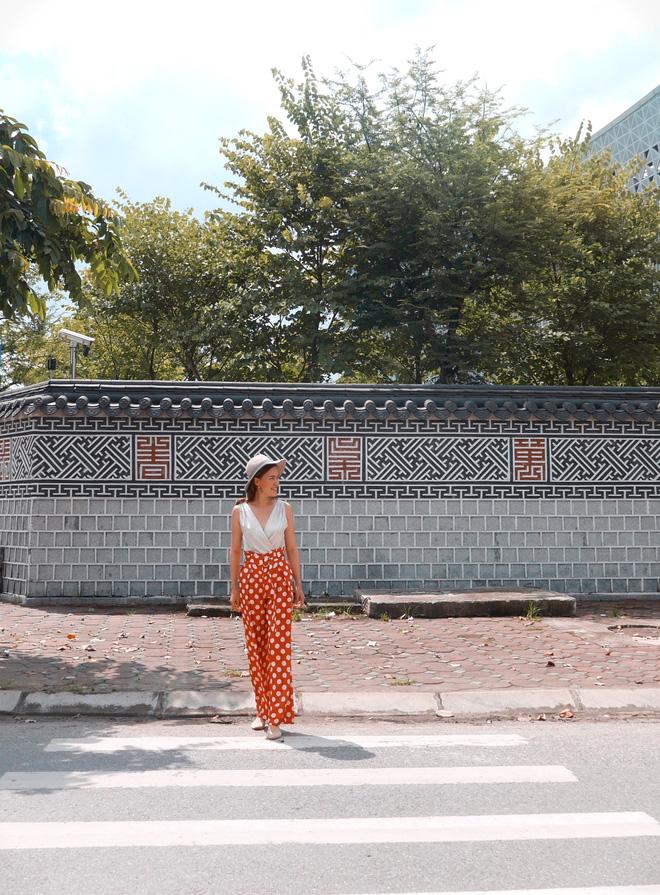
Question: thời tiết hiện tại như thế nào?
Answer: trời đang nắng